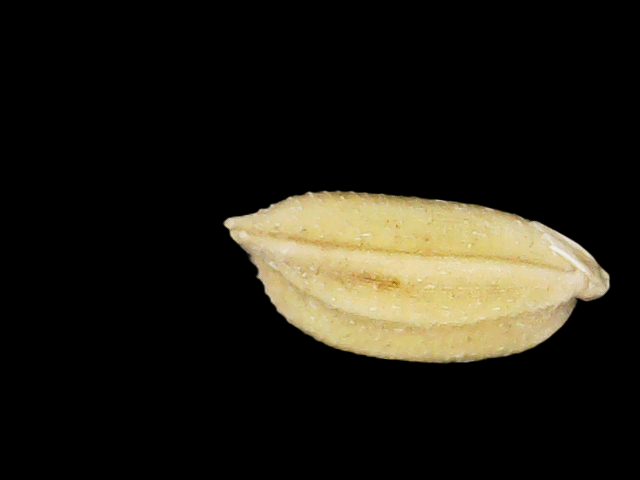
Rice variety: Bd33